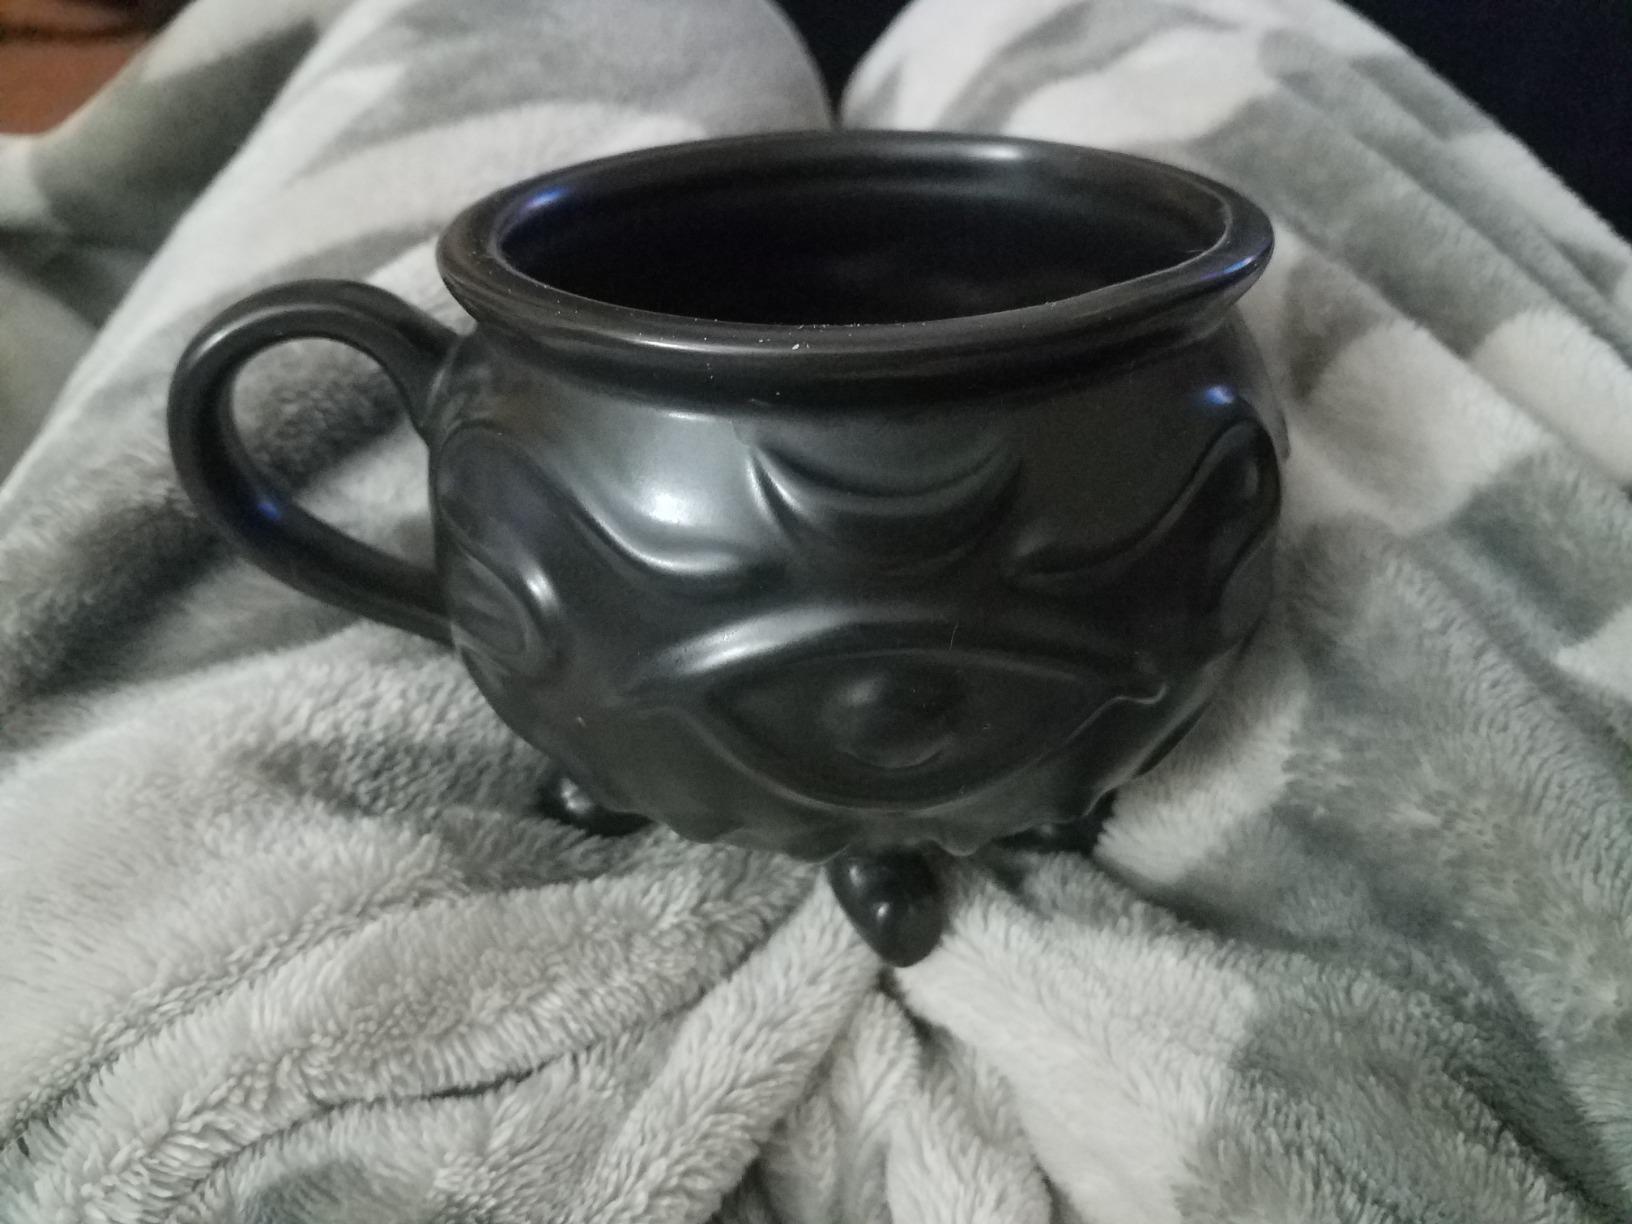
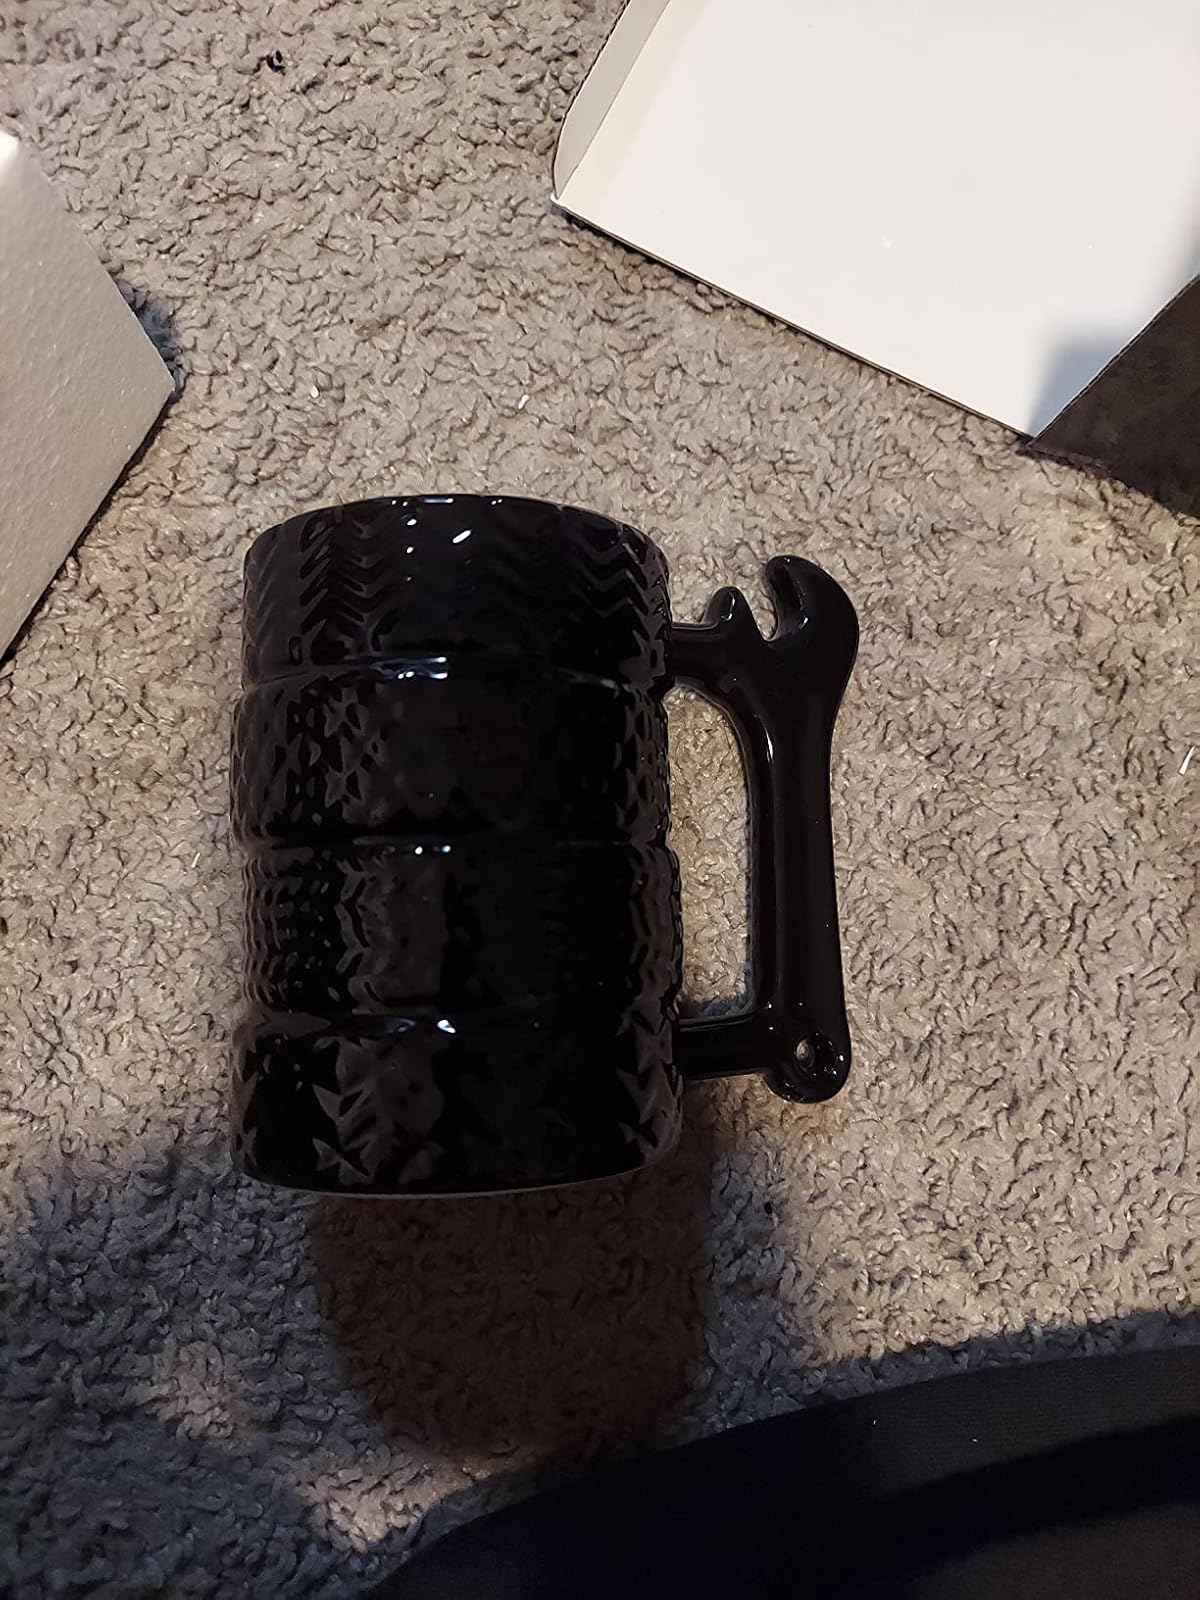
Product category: items_mug
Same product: no